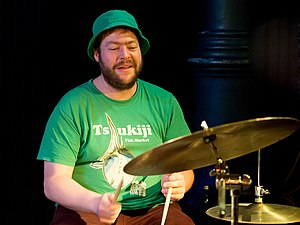
Kresten Osgood
Kresten Osgood ved Jazzclub Unterfahrt i 2013.
Kresten Osgood er en dansk jazzmusiker. Han spiller trommer og har gjort det med adskillige internationalt berømte musikere i mange forskellige konstellationer.